Operation Sonnenblume

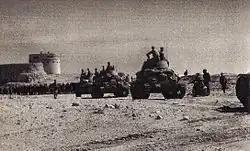

German involvement in the western Mediterranean began with the arrival in Italy during June 1940, of , General Maximilian von Pohl), a liaison organisation to handle intelligence matters. air units arrived in Italy in October, to carry Italian troops to Albania and then on 15 November, 2 ( Albert Kesselring) transferred from Germany and ( Hans Geisler) moved from Norway to Sicily. By January 1941, X had bombers, bombers, forty twin-engined fighters, and twenty reconnaissance aircraft. X took over operations in southern Italy, Sicily, and part of Sardinia, and later took over in North Africa, with orders to secure the sea route from Italy to North Africa by neutralising Malta. Attacks were to be made on British supply routes to Egypt and Axis forces in North Africa were to be supported by the (General Stefan Fröhlich). The first sorties of the were flown on 7 January, against a British convoy and escorts off the Algerian coast.